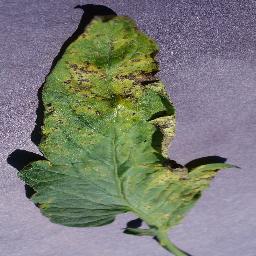
Label: Tomato___Septoria_leaf_spot